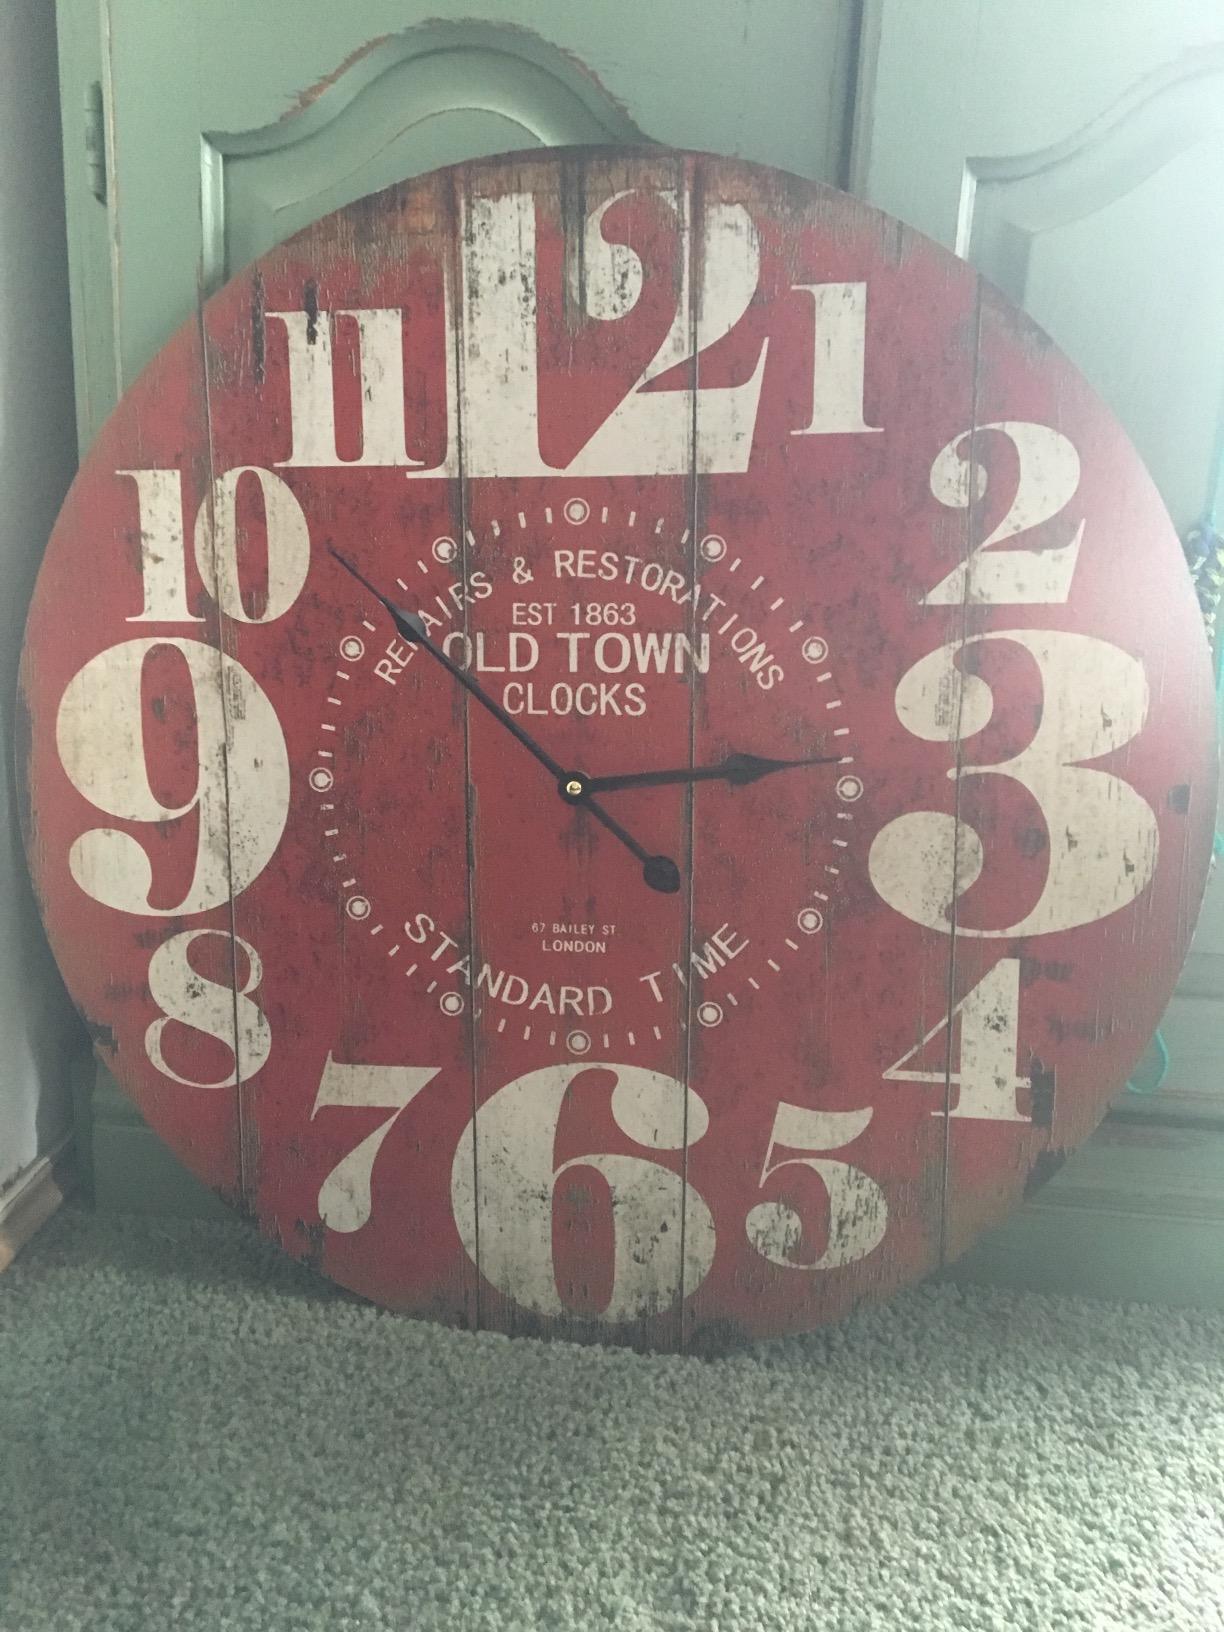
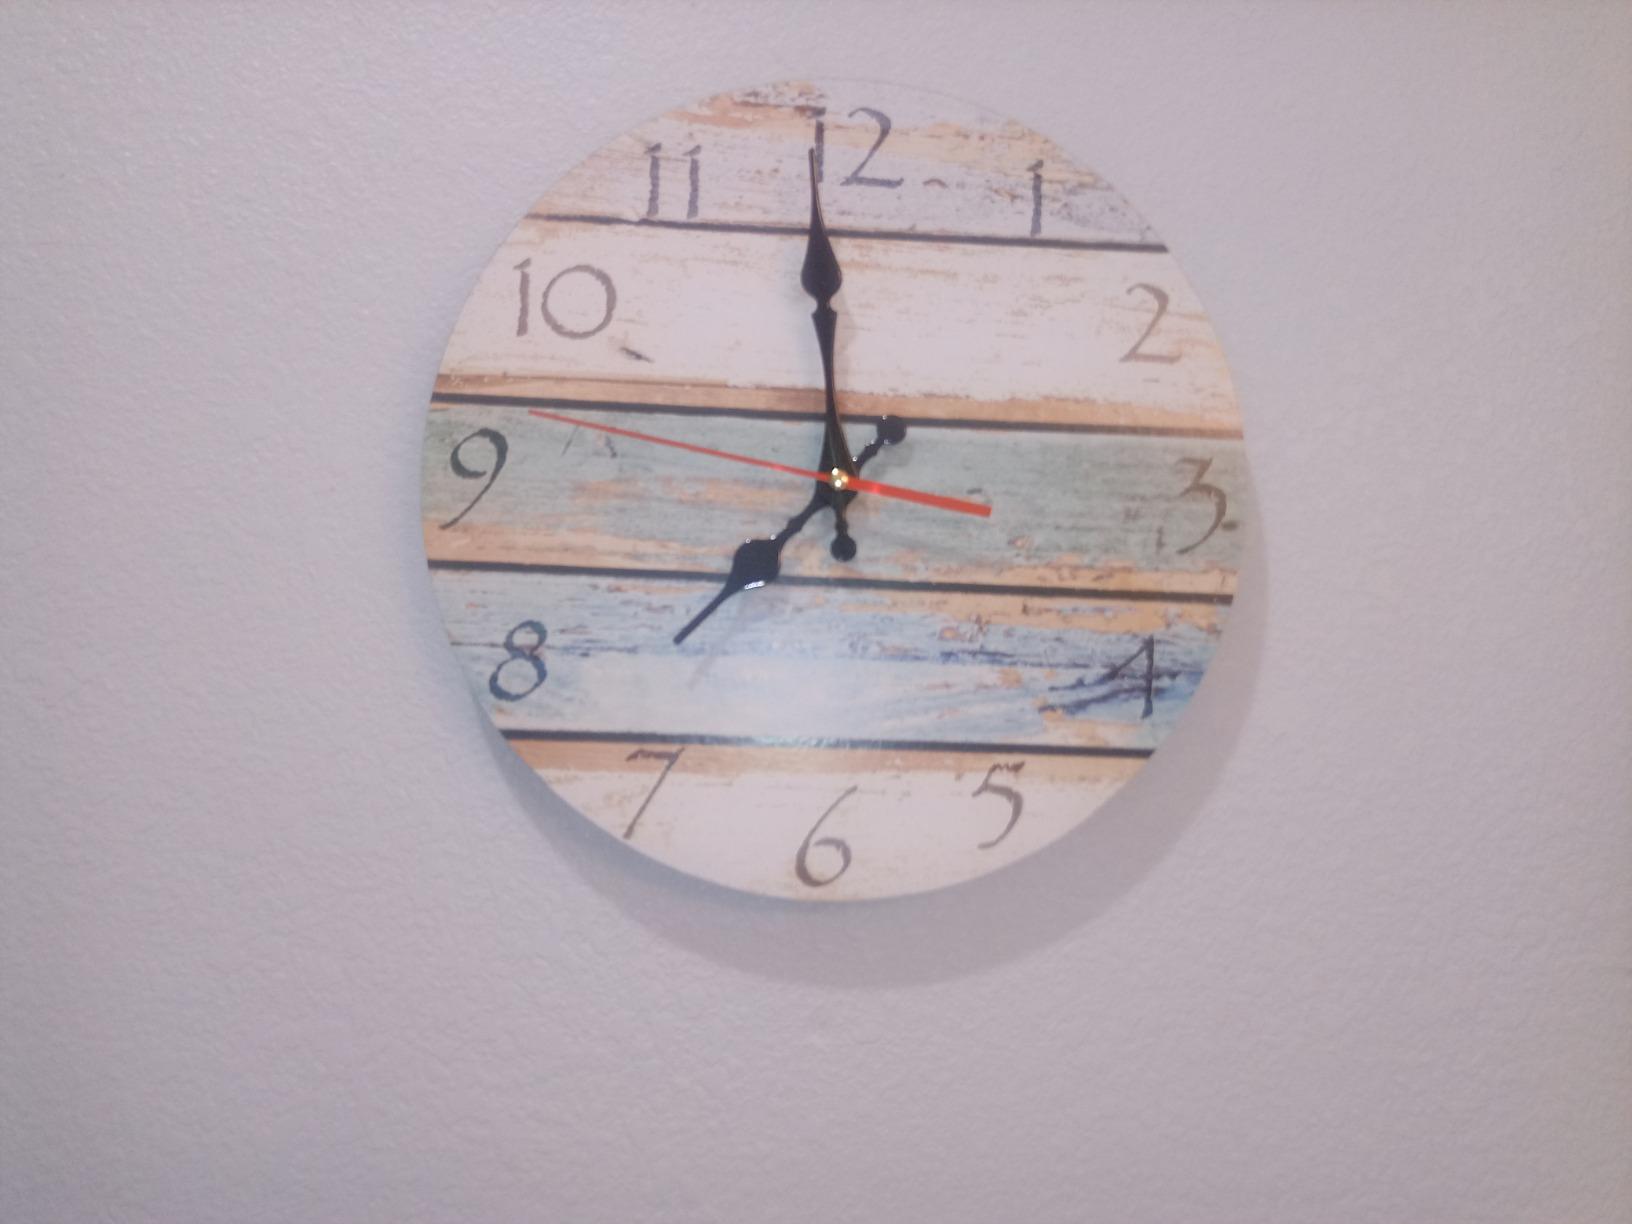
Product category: clock
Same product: no